Public housing estates in Ngau Tau Kok and Kowloon Bay

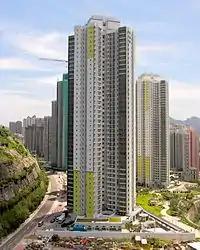
Choi Tak Estate

Choi Tak Estate, formerly Choi Wan Road Site 2 and Choi Wan Road Site 3A, is a public estate in Ping Shan next to Choi Ying Estate. Choi Tak Estate is a part of the housing development near Jordan Valley. It is developed into 3 phases. All blocks occupied in 2010.